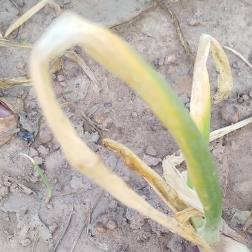
Crop: Onion
Condition: fusarium-d